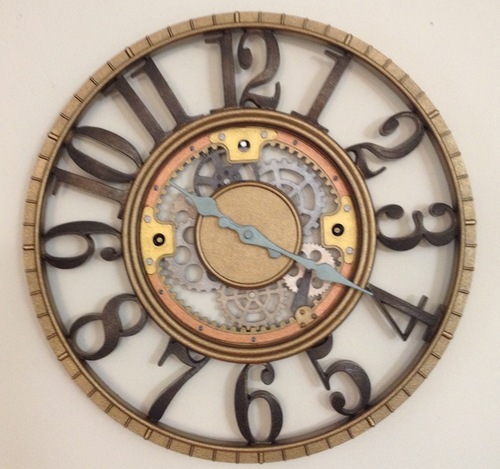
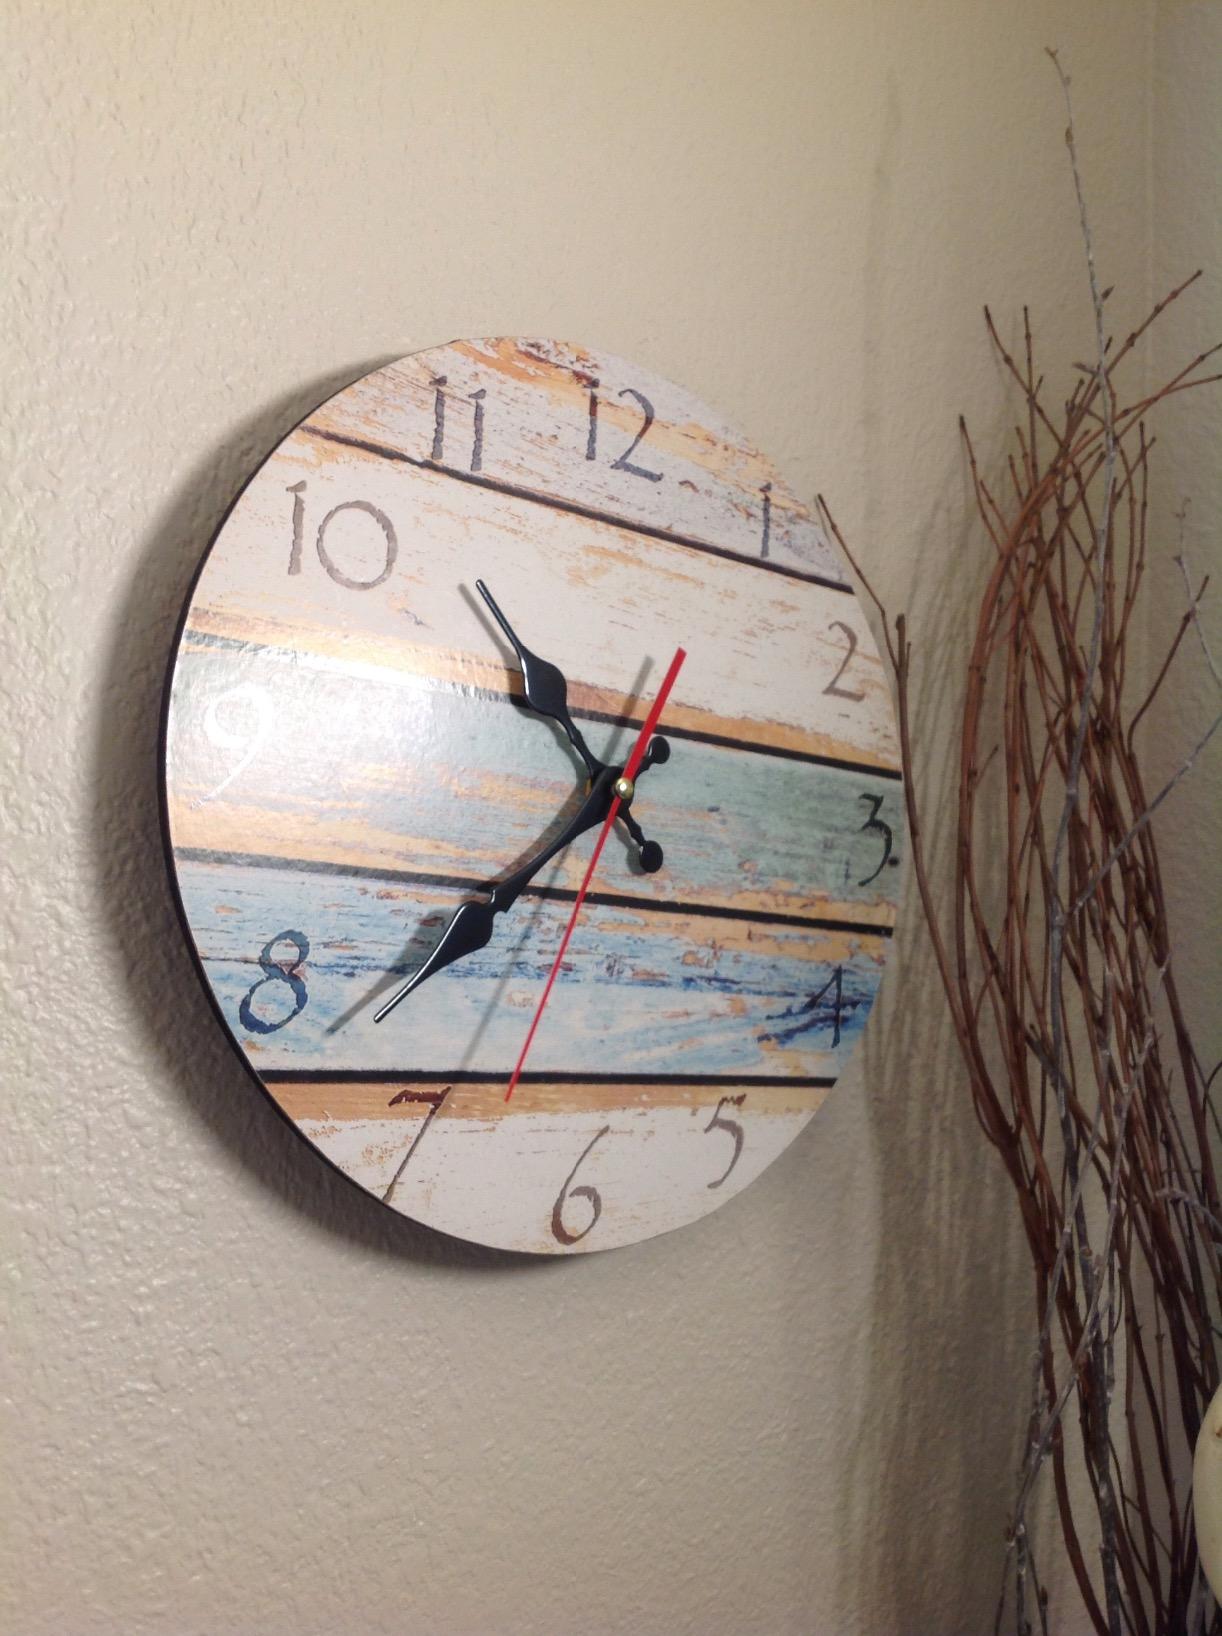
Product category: clock
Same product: no